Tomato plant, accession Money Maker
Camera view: tilt-top (135 deg); turntable rotation: 60 degrees
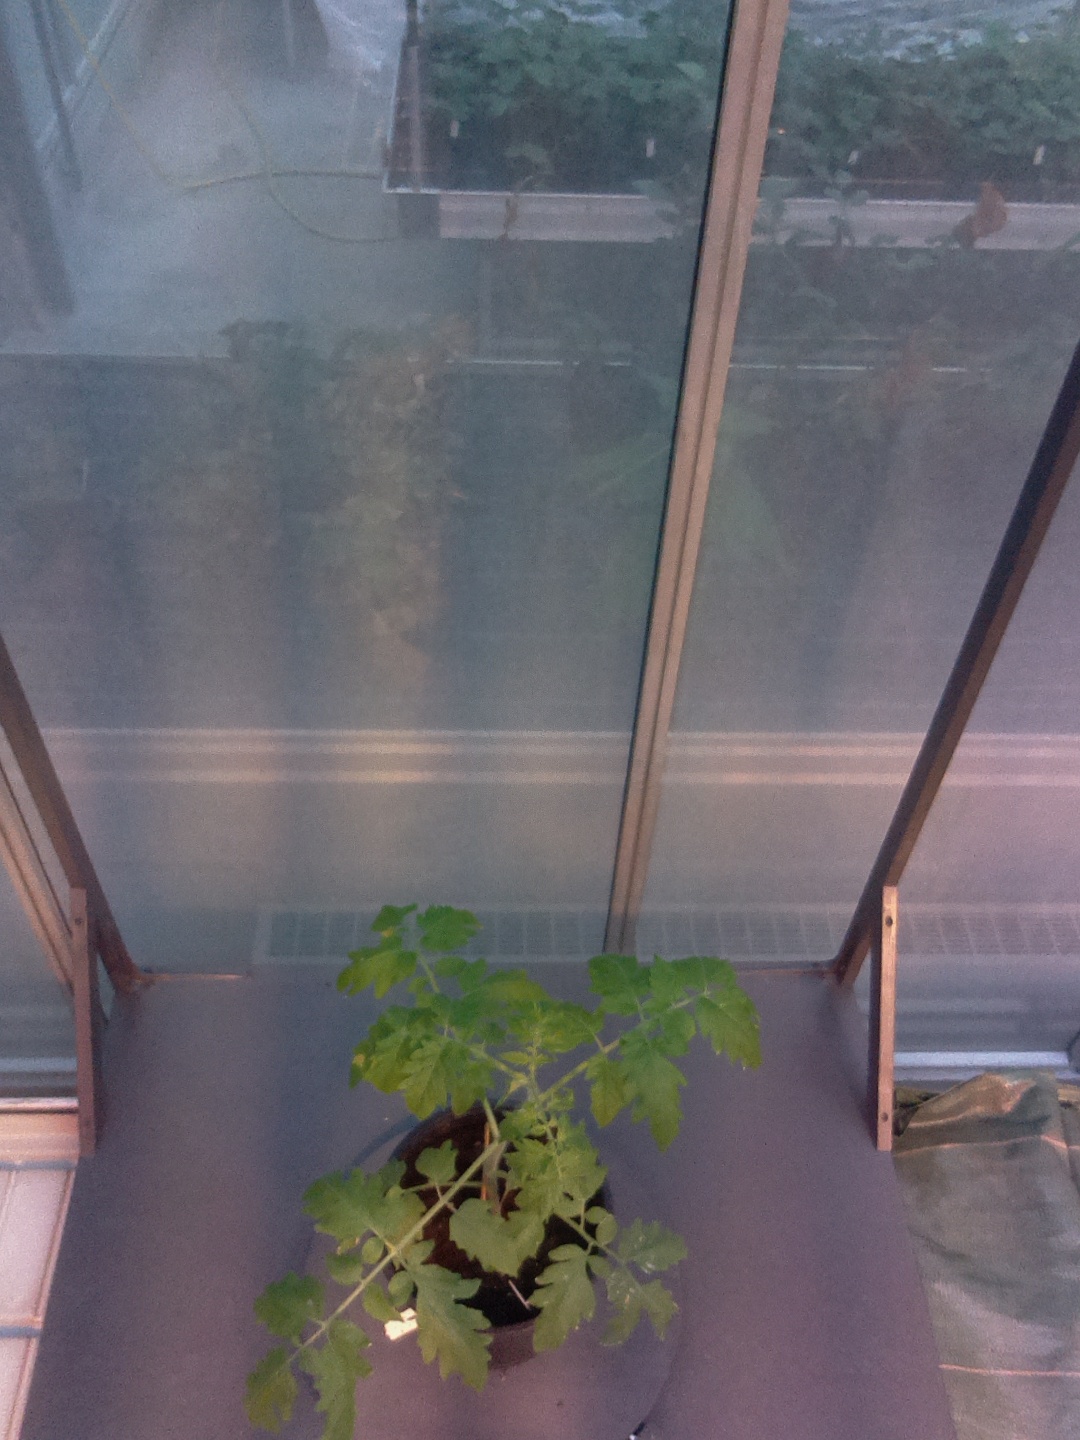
BBCH growth stage 14: 8 of true leaves visible